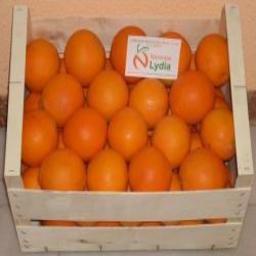
Label: Orange